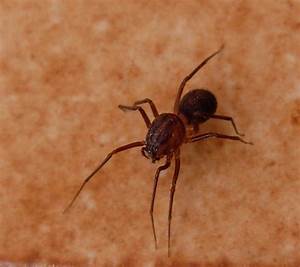
Label: spider